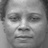
Emotion: neutral